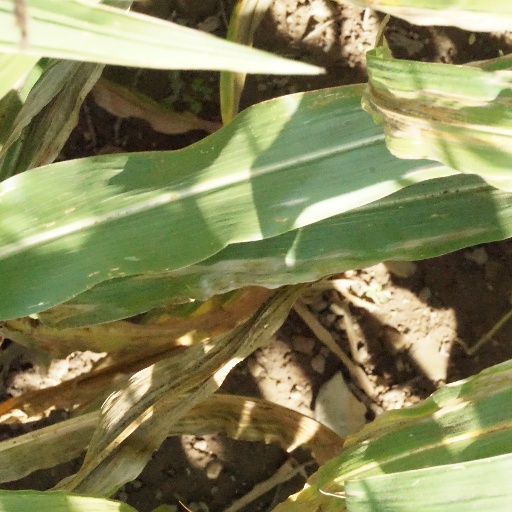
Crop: maize; corn